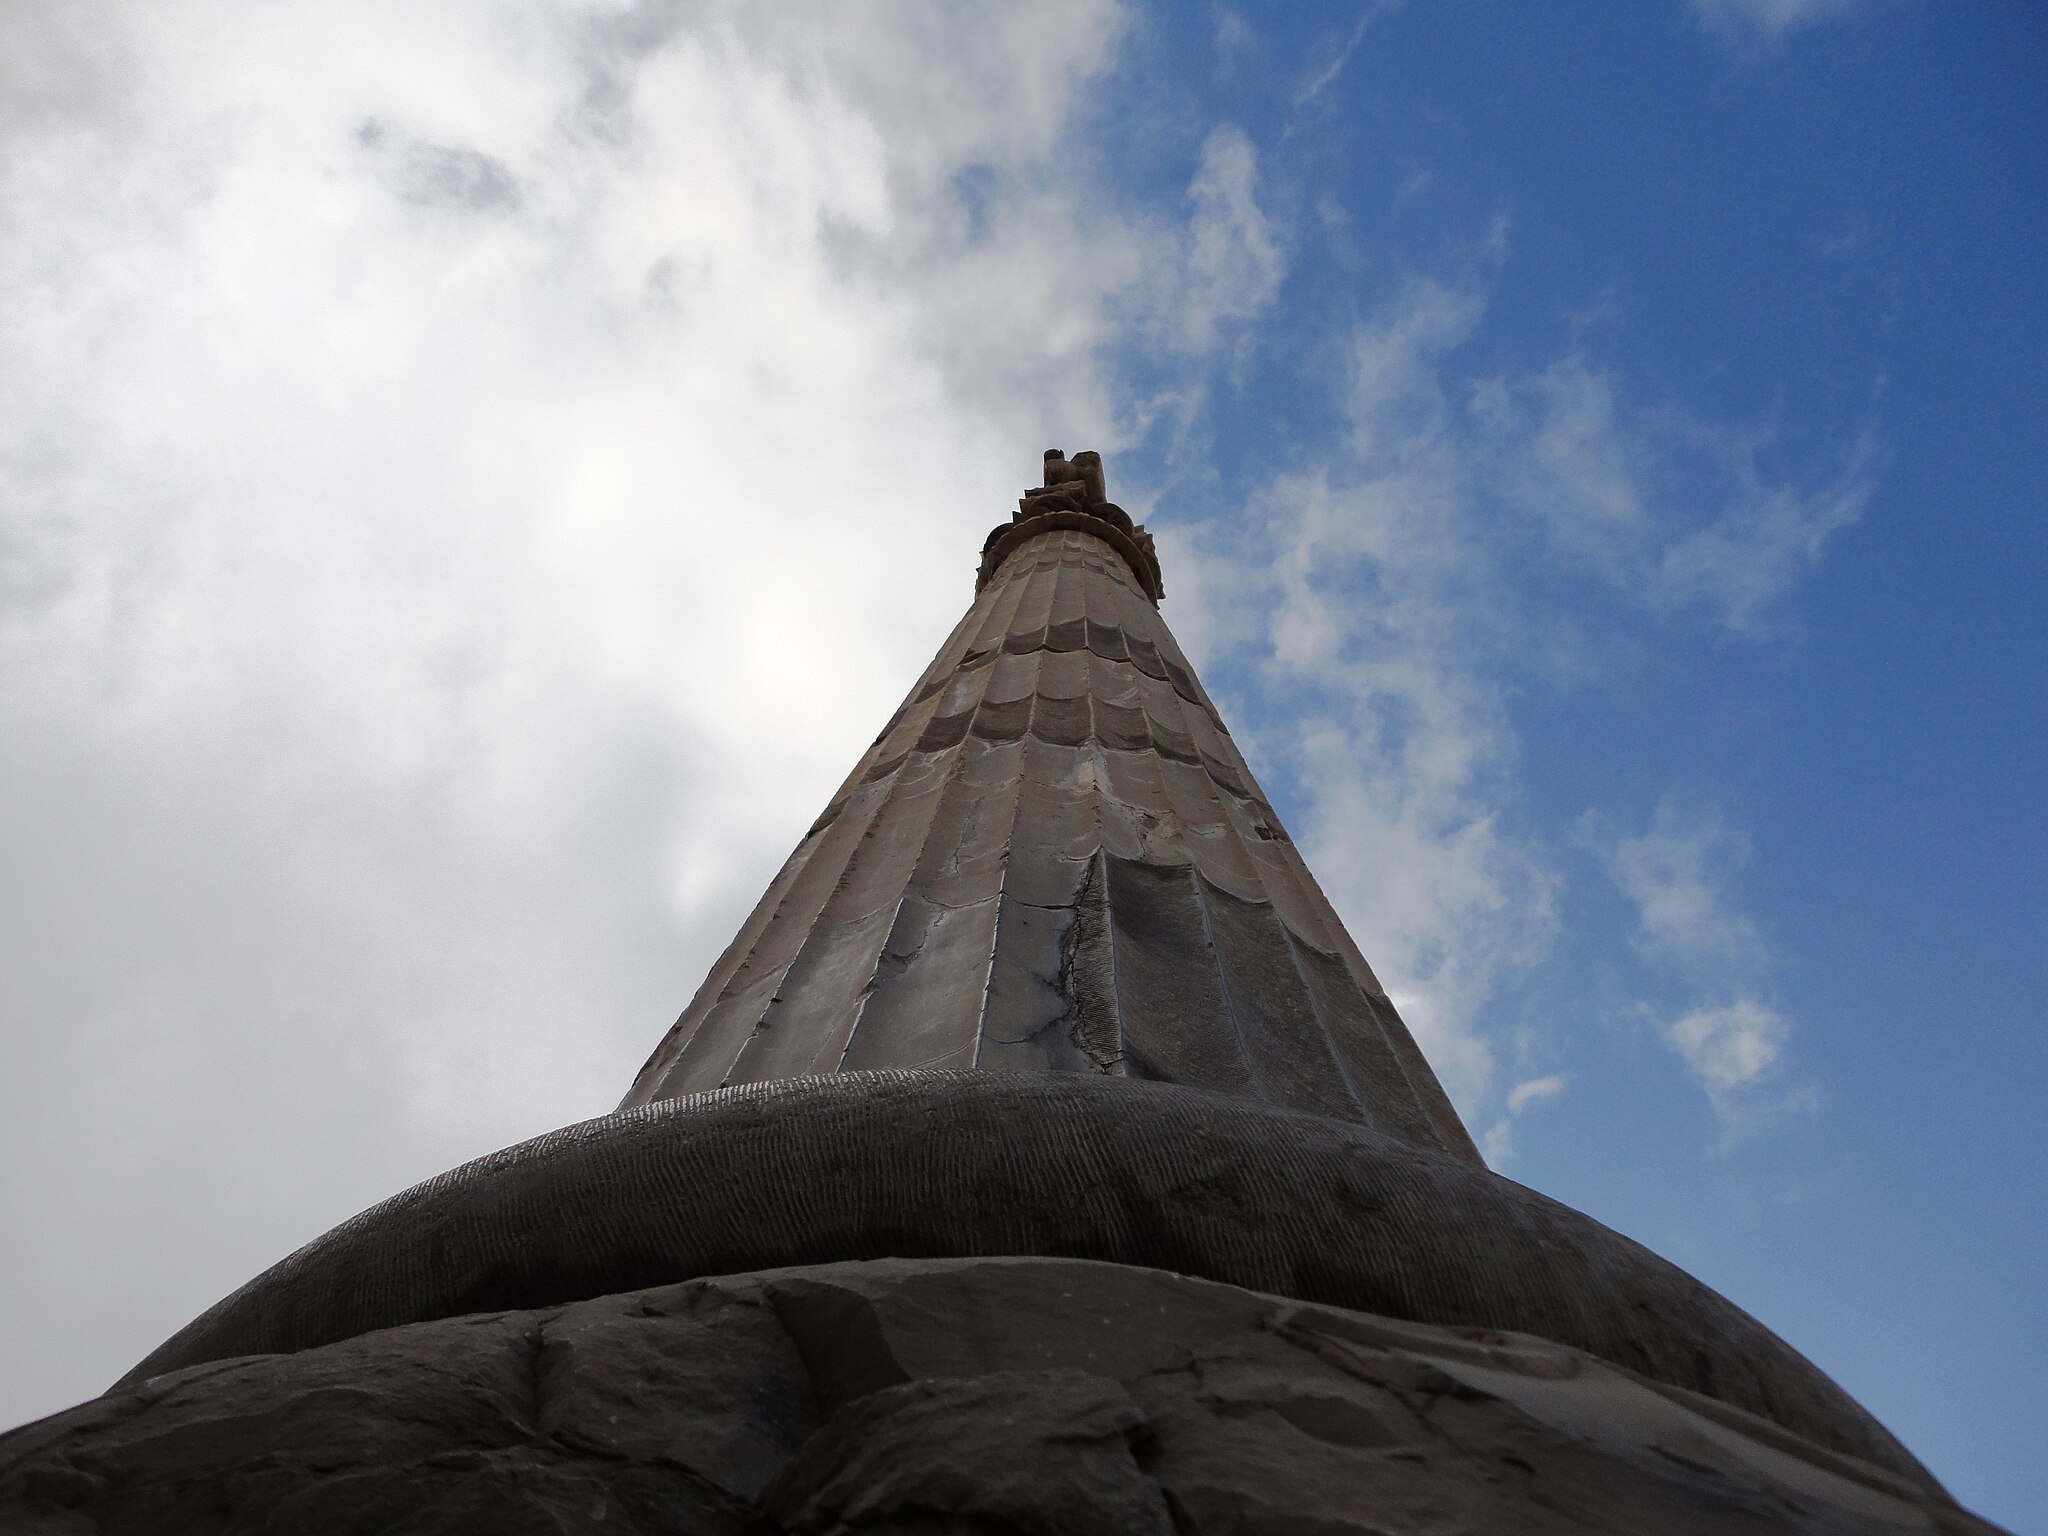
Title: Takht-e Jamsshid
Description: Takht-e Jamshid
Date: 2011-11-28
Categories: Columns in Persepolis, Taken with Sony DSC-W350, Self-published work, Worm's-eye view of towers, 2011 in Persepolis, Details of Apadana of Persepolis